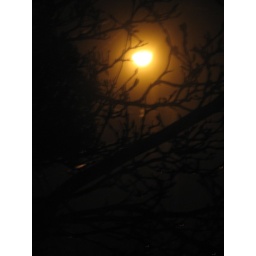
Took this out of the window in my living room. We have a big tree outside.